Dobříš

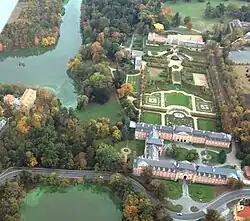
Aerial view of the Dobříš Castle

The most significant monument in the town is the Dobříš Castle. In 1745–1755, the original Baroque castle was rebuilt into its current late Baroque form. Decorator Giovanni Niccolò Servandoni, sculptor Ignác František Platzer and painter Jan Petr Molitor participated in the decoration of the castle. Currently owned again by the noble family of Colloredo-Mansfeld, it is known as a fine example of Rococo architecture and for its gardens, including a French formal garden (one of the most popular in the country) and an English landscape garden.